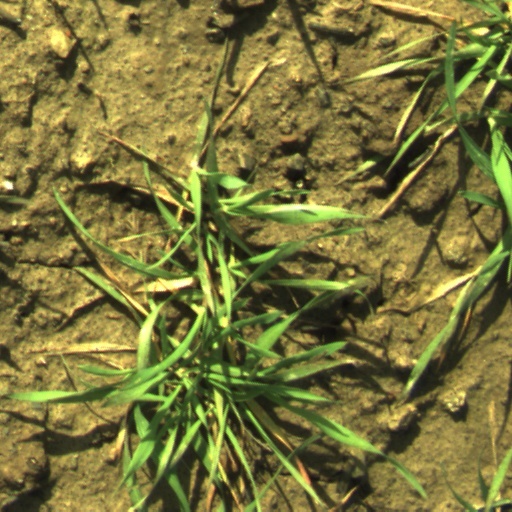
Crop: wheat